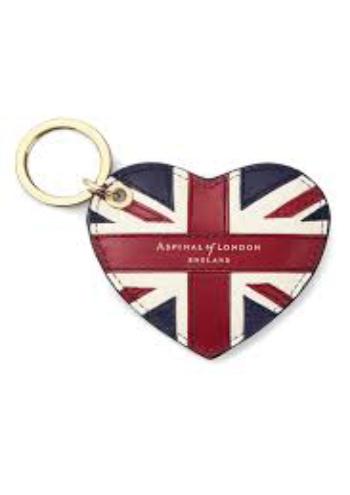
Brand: ASPINAL OF LONDON
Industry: Clothes